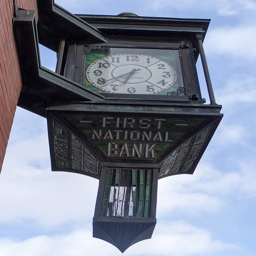
A "First National Bank" clock hanging from a building.
A large clock hanging from the side of a building.
The bank has a clock displayed out front of their building.
A clock with a bank logo in front of the sky
A clock mounted to the side of a bank building.